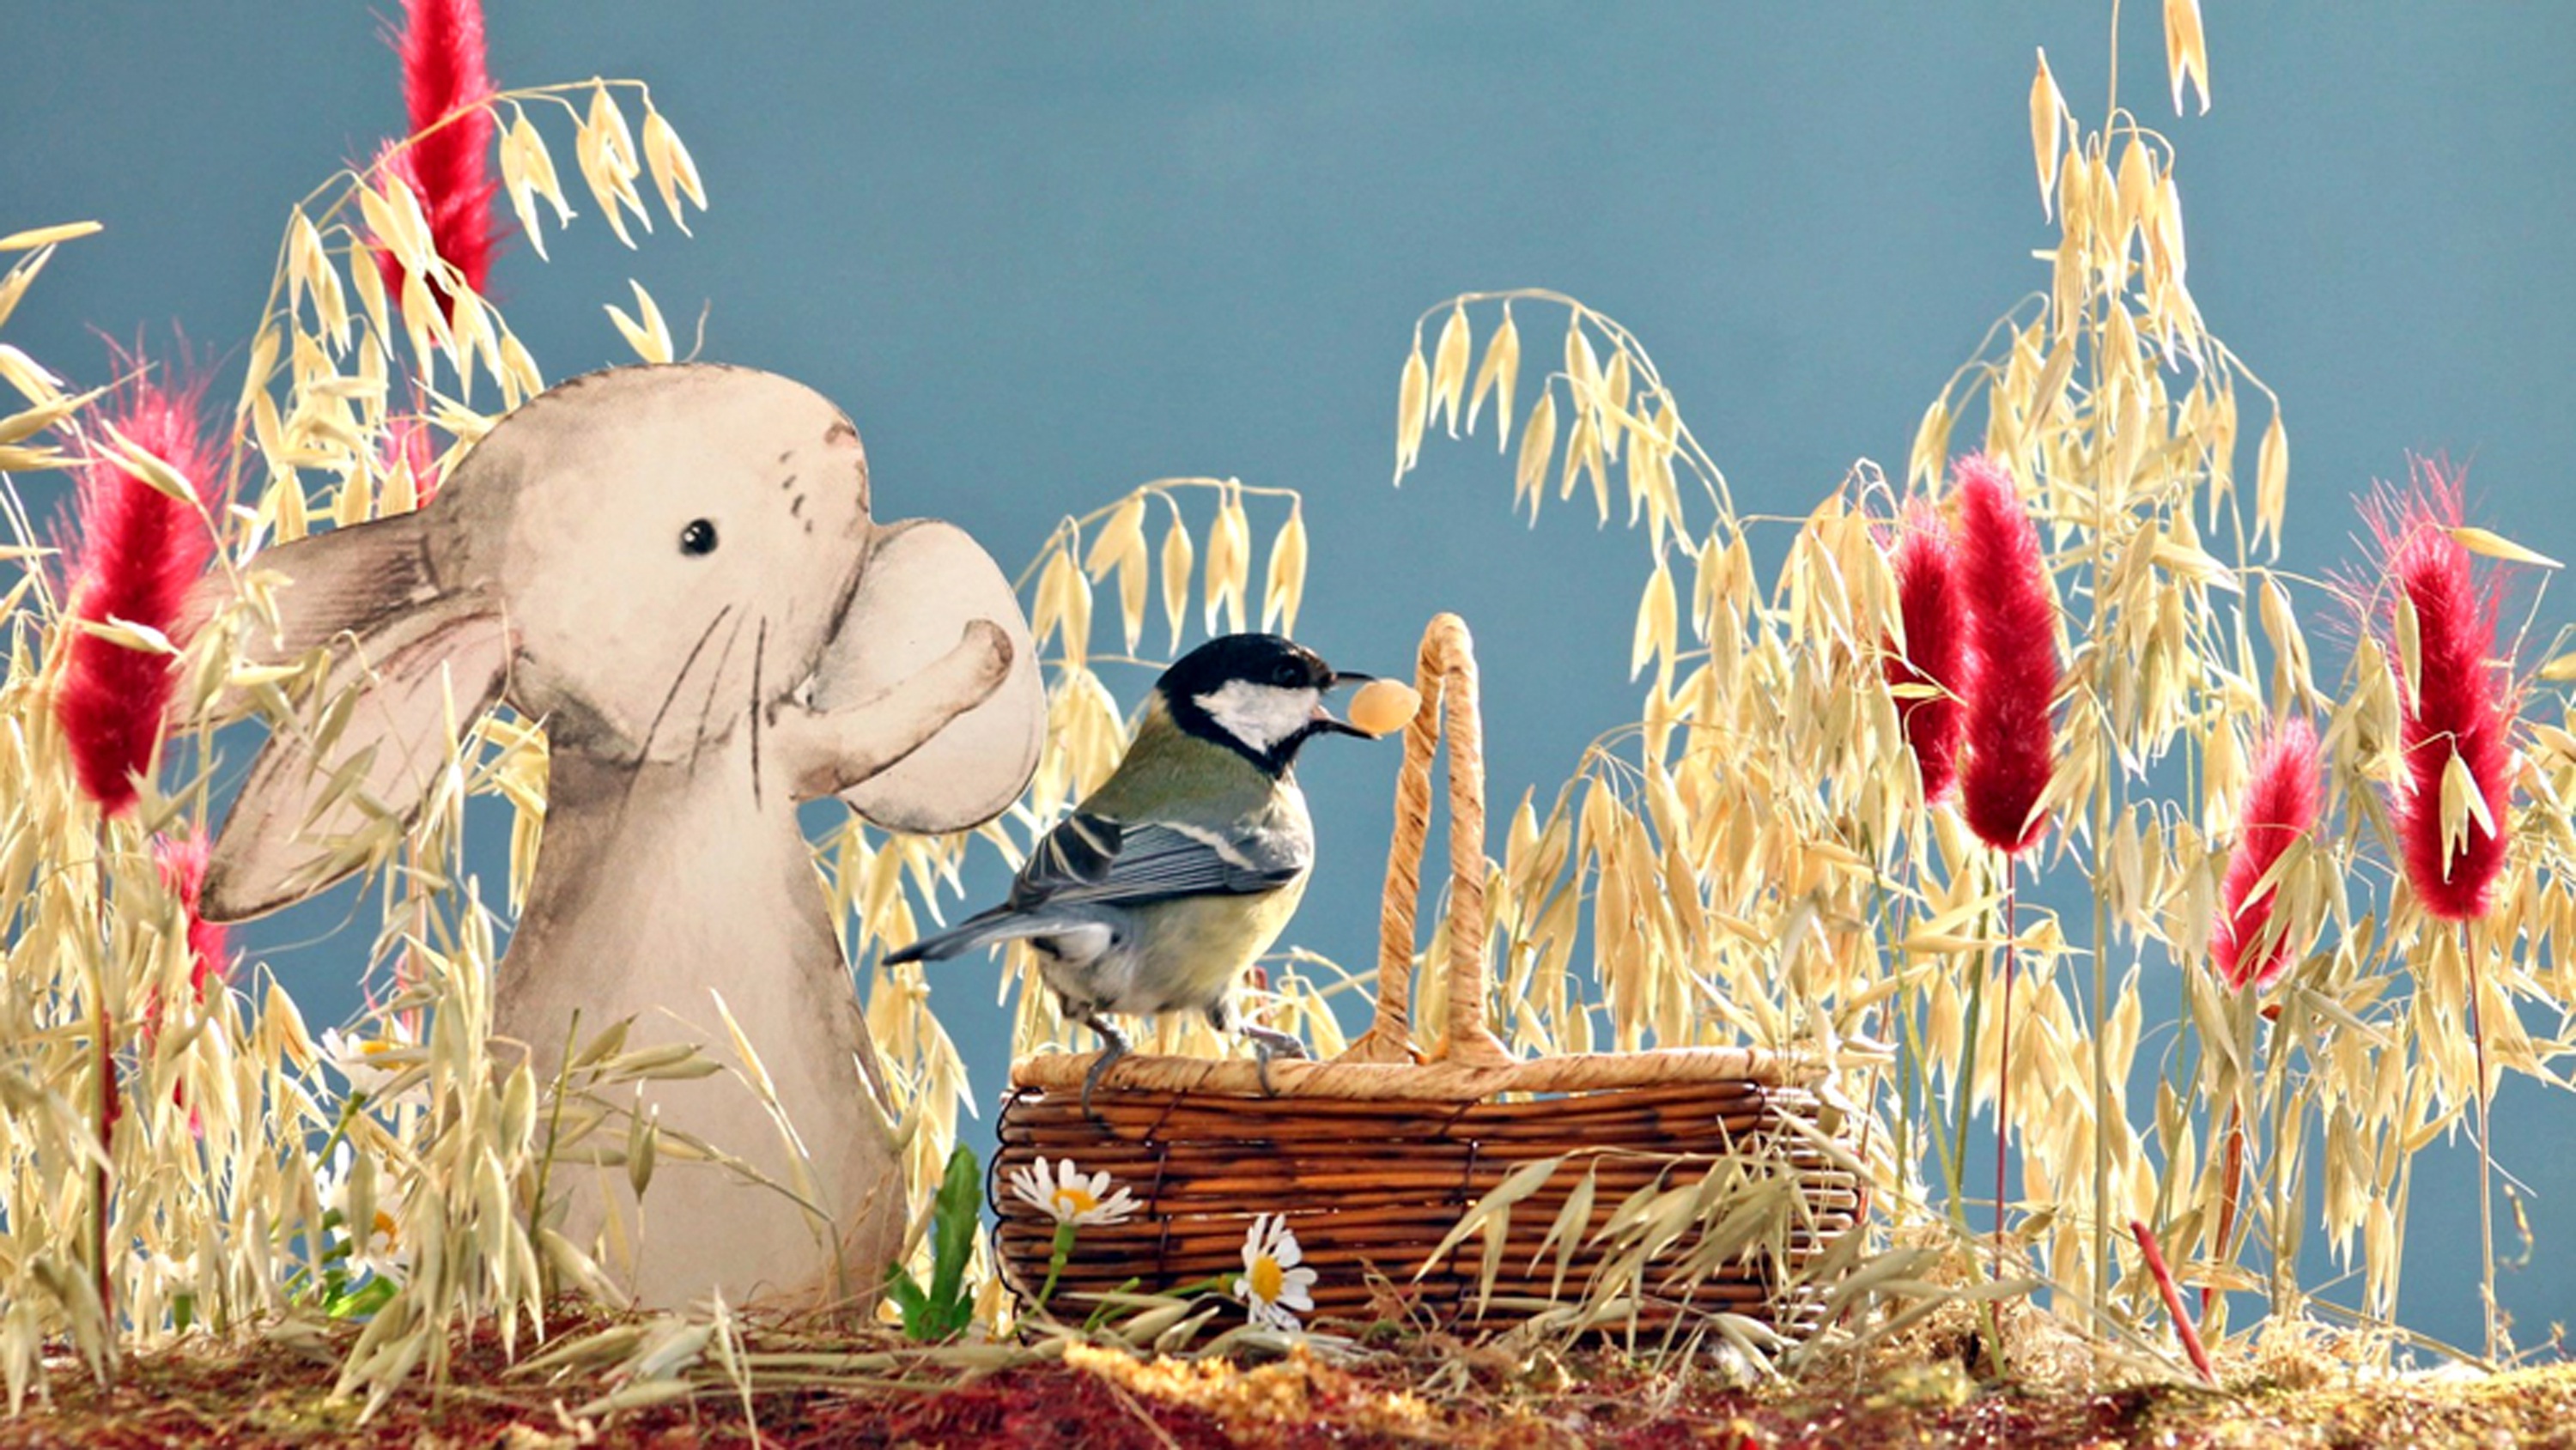
toy, vertebrate, bird, plant, People in nature, grass, adaptation, art, happy, beak, natural landscape, grassland, agriculture, event, painting, landscape, wildlife, terrestrial animal, flightless bird, prairie, illustration, basket, bird nest, field, ciconiiformes, visual arts, fiction, seabird, Animated cartoon, coquelicot, animation, farm